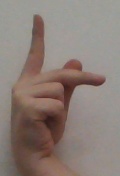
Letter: dha